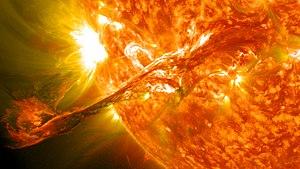
Filament solaire géant photographié le 31 août 2012 à 20h36 UTC. L'éjection de masse coronale résultante a voyagé à environ 1 500 kilomètres par seconde. Le flot de particules expulsé par le phénomène, sans toucher directement la Terre, a créé un champ magnétique très fort qui a interagi avec la magnétosphère terrestre en générant des aurores polaires au cours de la la nuit du lundi 3 septembre 2012. La photo est prise par les caméras de l'observatoire solaire spatial de la NASA Solar Dynamics Observatory aux longueurs d'onde 304 et 171 ångströms. La partie du filament photographiée fait plusieurs centaines de milliers de km de long. Image recadrée. Italiano: Un lungo filamento di materia solare che galleggiava nella corona solare erutta nello spazio, 31 agosto 16:36 EDT. Русский: Выброс плазмы из солнечной короны, наблюдавшийся 31-го августа 2012. Выброшенное вещество сформировало длинную нить, которая ""плавала"" в солнечной короне. Türkçe: 31 Ağustos 2012'de Güneş'in atmosferindeki güneş gaz yuvarında asılı olan akkor halindeki hidrojen bulutunun 16:36'da (ETD) uzayda patlaması. Taçküre kütle atımı, saniyede 900 mil hızla uzaya doğru fırladı. Atılım sonucu oluşan plazma Dünya'ya uğramasa da Dünya'nın manyetik alanında bir etki yaptı ve 3 Eylül günü bu enerji kutup ışıklarını ortaya çıkarttı. Resimde, Güneş Dinamiği Gözlemevi'nden alınan 304 ilâ 171 angström dalga boyundaki hafifletilmiş sürümü alınmıştır. Українська: Викид плазми із сонячної корони, що спостерігався 31-го серпня 2012. Викинута речовина сформувала довгу нитку, котра ""плавала"" в сонячній короні."
En astronomie, le mot atmosphère, désigne au sens large, l'enveloppe externe d'une planète ou d'une étoile, constituée principalement de gaz neutres et d'ions.
Ekhi qui signifie le soleil en basque, était considérée comme la fille de la terre dans la mythologie basque. Dans certains endroits de la montagne navarraise on le salue en l'appelant grand-mère.
Une éjection de masse coronale est une bulle de plasma produite dans la couronne d'une étoile.
Eguzki Amandre est une divinité féminine de la mythologie basque symbolisant le soleil et fille de la terre. Dans certains endroits de la montagne navarraise on le salue en l'appelant grand-mère.